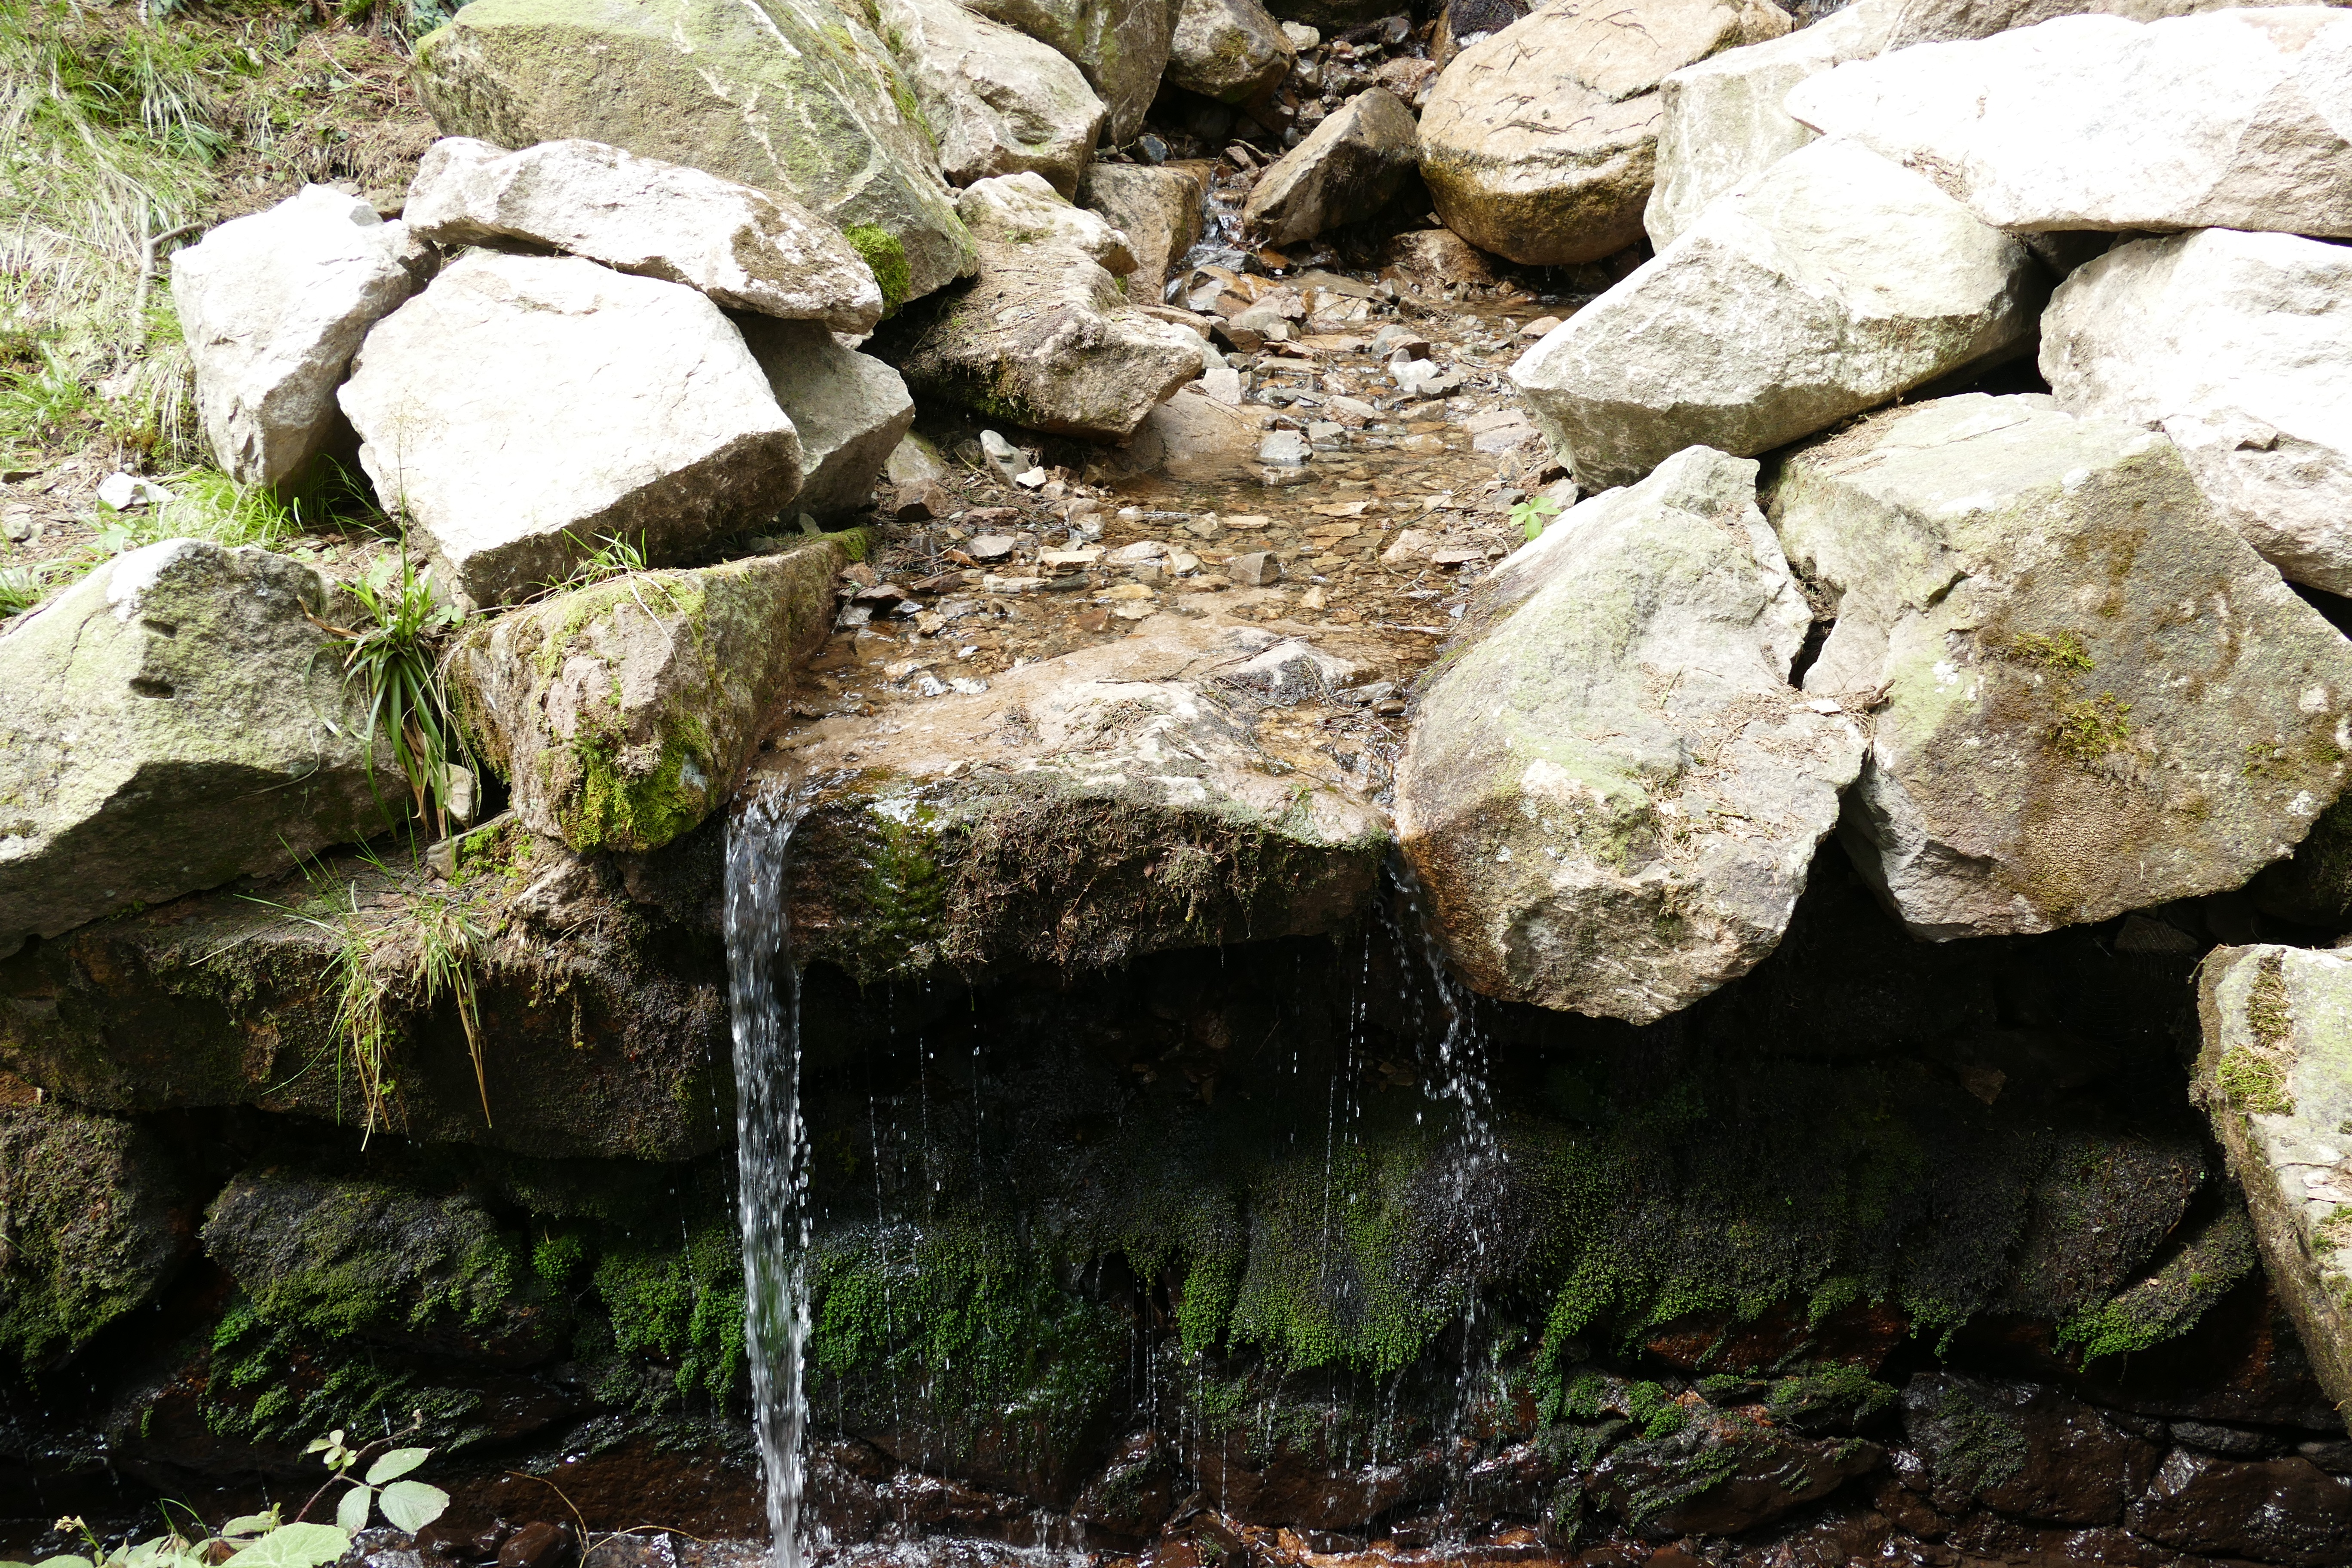
water, nature, rock, creek, flower, wall, stream, green, material, geology, boulder, bedrock, rehberger moat